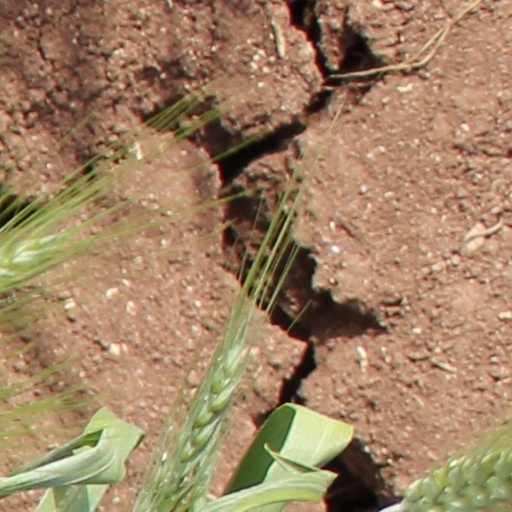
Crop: wheat